Royal Horseguards Hotel

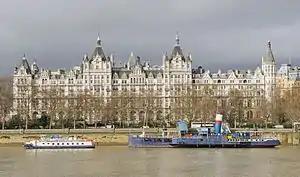
Whitehall Court, as seen from the South Bank of the Thames

The building is the centre section of Whitehall Court, which was designed by Thomas Archer and A. Green. It was constructed as a block of luxury residential apartments in 1884. The building's construction was the centrepiece of an elaborate pyramid scheme for fraud by the Liberal MP and property developer Jabez Balfour, through the Liberator Building Society which he controlled. In 1892 the Society collapsed, leaving thousands of investors penniless. Instead of advancing money to home buyers, the Society had advanced money to property companies to buy properties owned by Balfour, at a high price. It achieved its listed building status due to its architecture, which is modelled on a French chateau.